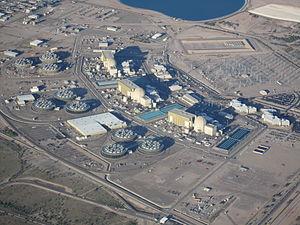
La centrale nucléaire de Palo Verde est la plus grande centrale de production d'électricité d'origine nucléaire aux États-Unis. Elle est détenue à 29,1 % et exploitée par l'Arizona Public Service.